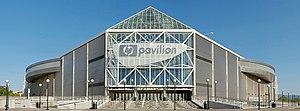
Le HP Pavilion at San Jose, une salle omnisports pouvant accueillir près de 20 000 personnes.
Le SAP Center at San Jose est une salle omnisports située au 525 West Santa Clara Street dans le centre de San José en Californie.